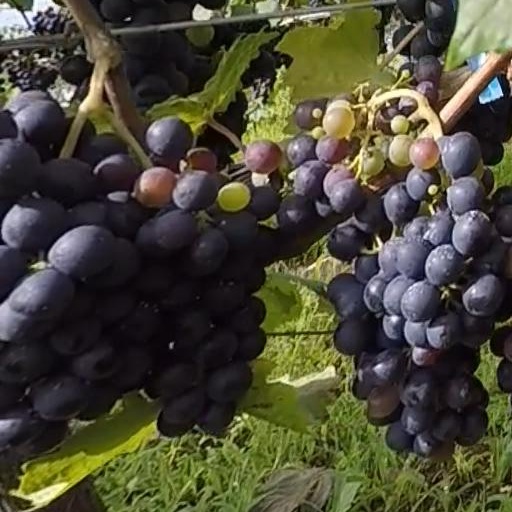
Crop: grape